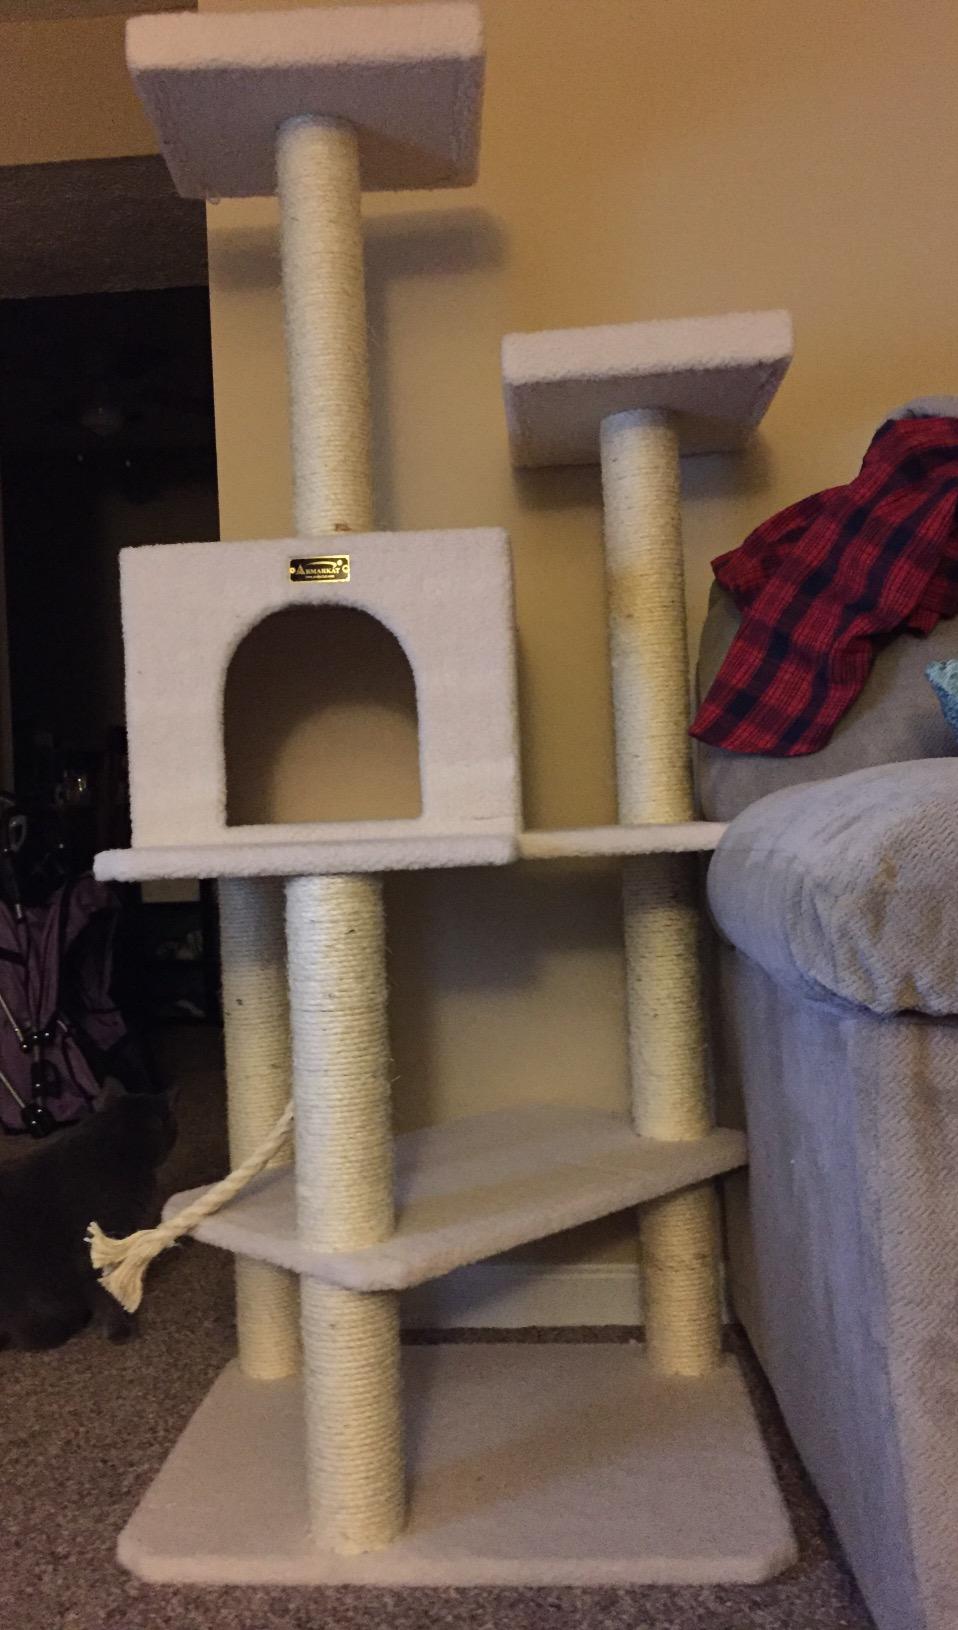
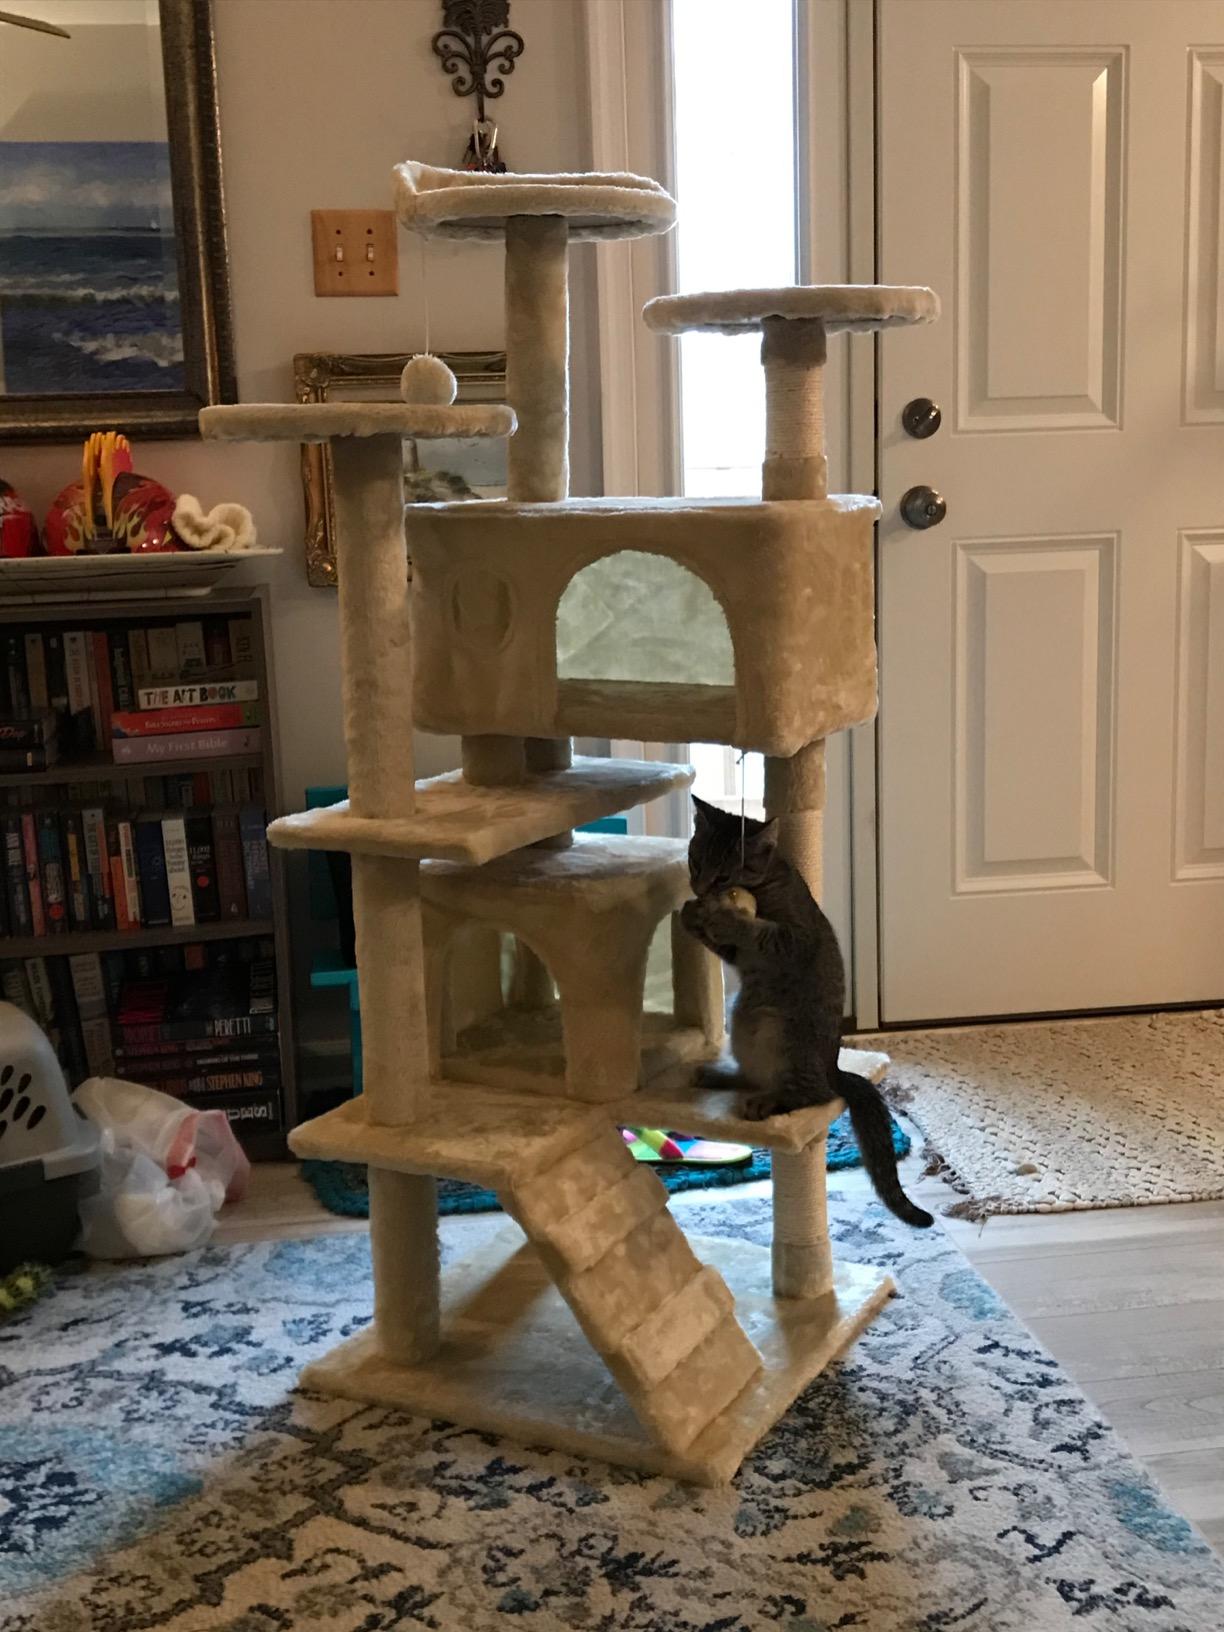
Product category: items_cat tree
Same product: no